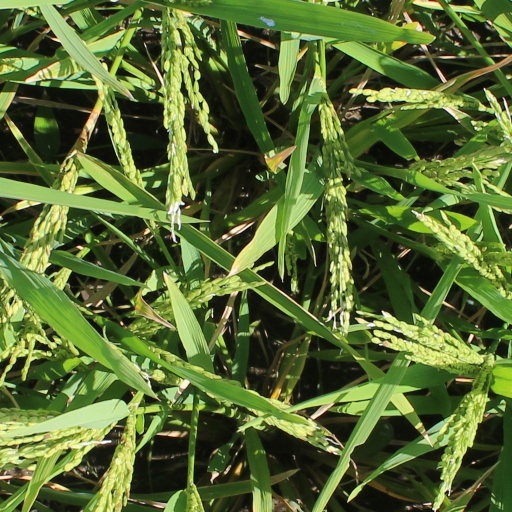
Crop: rice